Sauer & Sohn

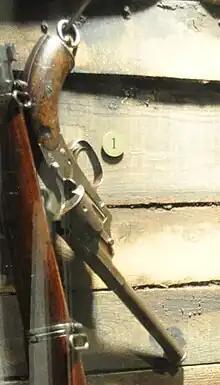
M.1879 single-action Reichsrevolver, National Firearms Museum

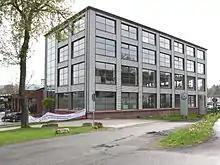
Karabinerbau, 1937, Suhl

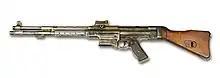
MKb 42H (Haenel), front gas port

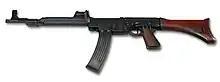
MKb 42W (Walther) rifle

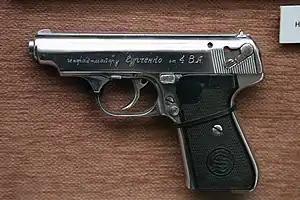
Modell 38H, Smolensk War Museum.

In 1937 the Sauer 'Karabinerbau' is erected in Suhl. By 1938 about 1,450 employees are working for the company. With beginning of World War 2 Sauer & Sohn is manufacturing more military firearms again, after 1941 production serves the war effort almost exclusively. Next to Mauser the company 'Sauer & Sohn' became one of the most important manufacturers of the German standard rifle, the Karabiner 98k. Among the better known is the M30 Luftwaffe drilling, a survival gun for air crews. Meanwhile, the 'Maschinenkarabiner 42' (MKb 42) is developed by "C. G. Haenel" in the Suhl, and a competing model by "Walther". It will become the 'Maschinenpistole 43' (MP 43) and later the Sturmgewehr 44 This weapon is manufactured in numbers by Sauer and other companies. Production will continue after the war for newly formed armed forces, e.g. the Volkspolizei of East Germany (DDR or GDR).